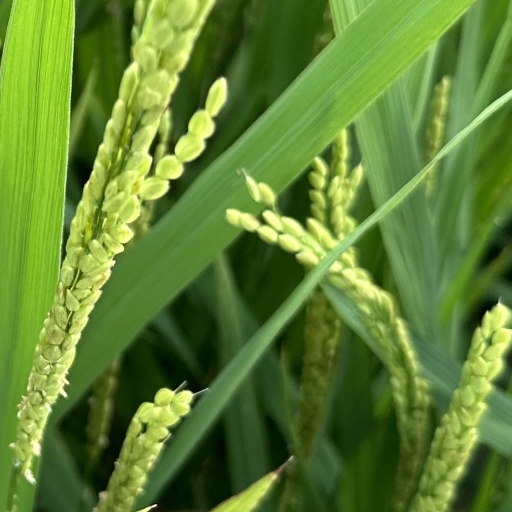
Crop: rice